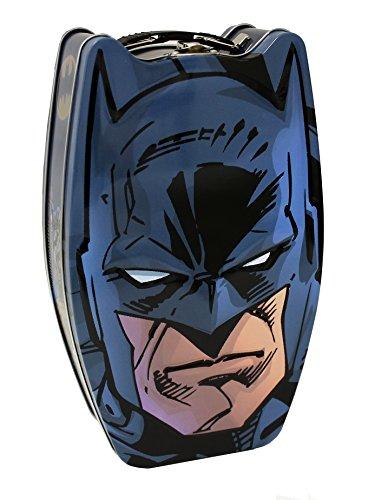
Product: The Tin Box Company Batman Head Shape Tin Carry All
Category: Toys & Games | Party Supplies | Party Packs
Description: Officially licensed merchandise by The Tin Box Company.
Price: $8.45
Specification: ProductDimensions:5.5x2.8x9inches|ItemWeight:8.6ounces|ShippingWeight:8.6ounces(Viewshippingratesandpolicies)|DomesticShipping:ItemcanbeshippedwithinU.S.|InternationalShipping:ThisitemcanbeshippedtoselectcountriesoutsideoftheU.S.LearnMore|ASIN:B07613QPK2|Itemmodelnumber:848207-12|Manufacturerrecommendedage:3yearsandup